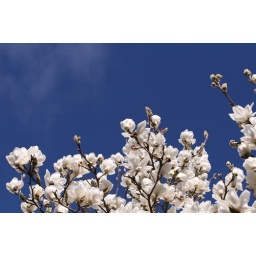
blossoms against a lovely blue sky